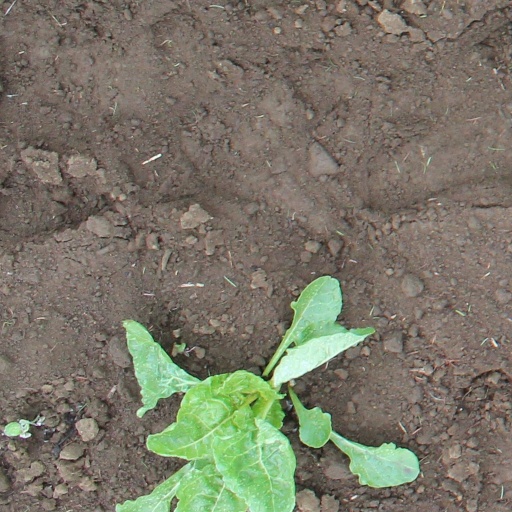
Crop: sugar beet